Japanese Grand Prix

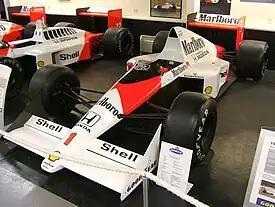
Ayrton Senna's McLaren MP4/5 (1989)

Suzuka played a part in the feud between Frenchman Alain Prost and Brazilian Ayrton Senna. This long battle reached immense levels of controversy and media coverage; it was between two men who were both considered to be by far the best drivers in Formula One at that time.